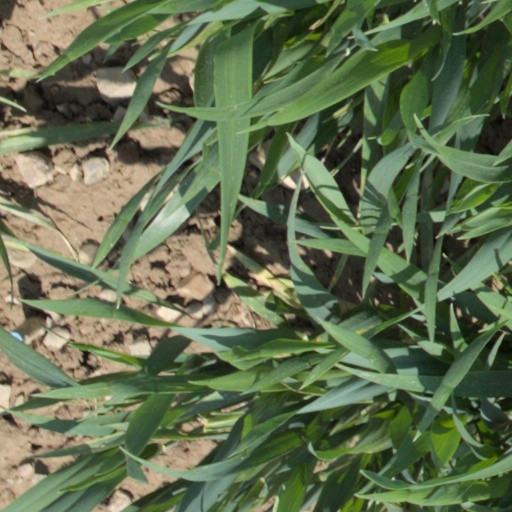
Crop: wheat